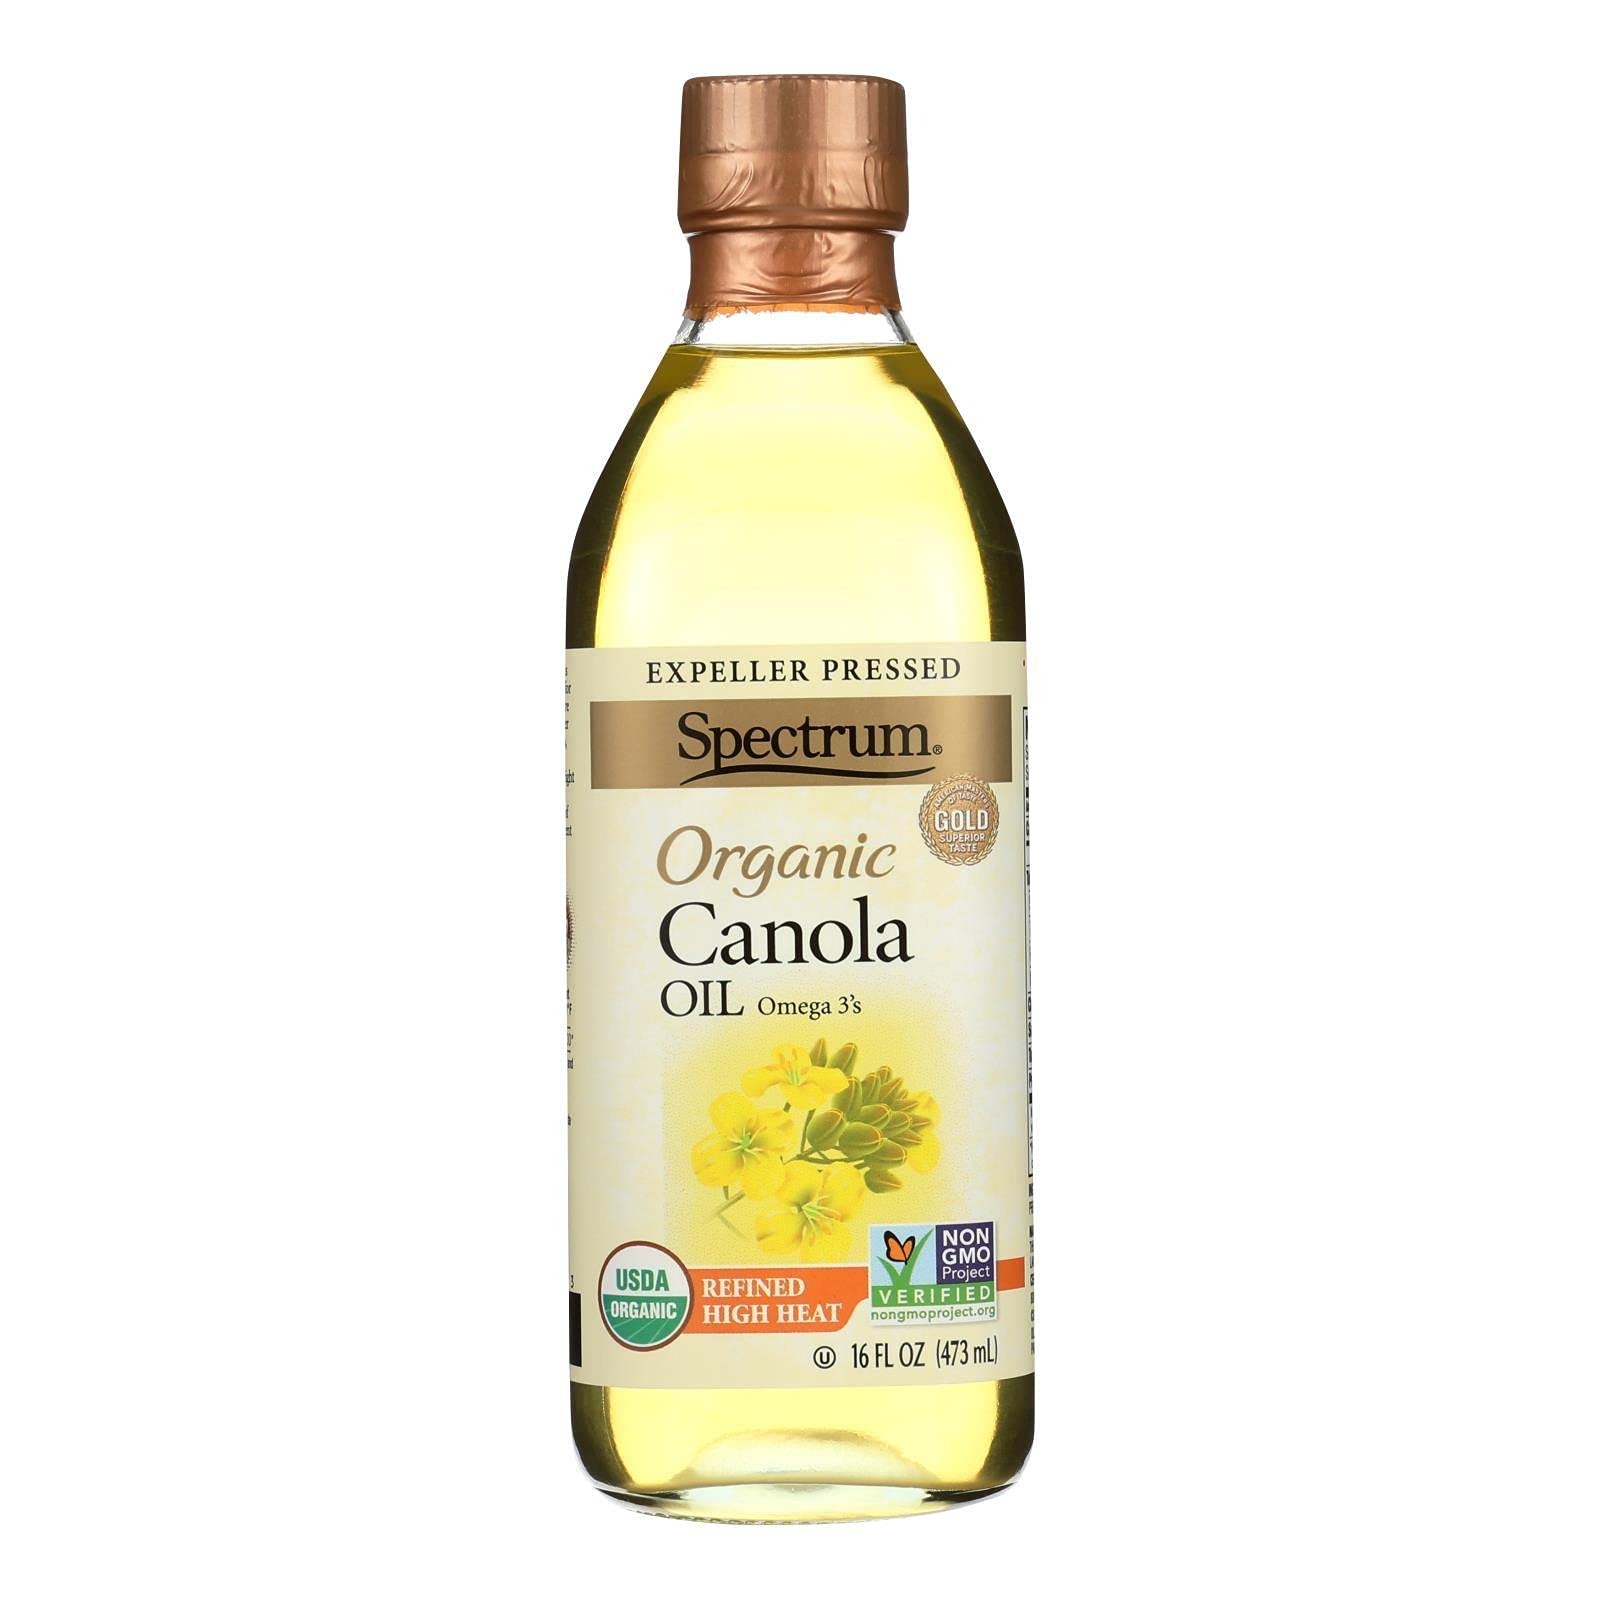
Item Name: Canola Organic Refined Oil, 16 Oz -- 12 Per Case.12
Product Description: Save on Spectrum Naturals 12X 16 Oz Refined Canola Oil <Br><Br>This Oil Has A Medium- High ‘Smoke Point’ Making It Ideal For Sautéing At Medium- High Heat Or, Because Of Its Neutral Flavor, For Baking.: <Br><Br>(Note: This Product Description Is Informational Only. Always Check The Actual Product Label In Your Possession For The Most Accurate Ingredient Information Before Use. For Any Health Or Dietary Related Matter Always Consult Your Doctor Before Use.)
Value: 192.0
Unit: Fl Oz

Price: 9.73